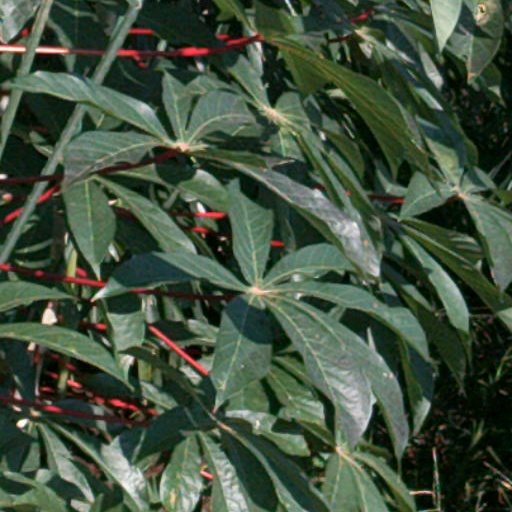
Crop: cassava